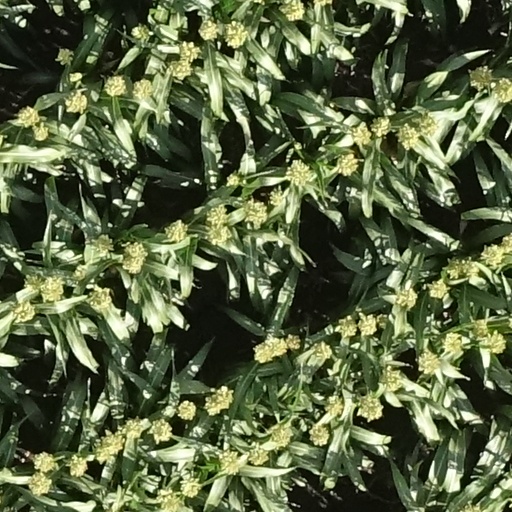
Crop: sorghum